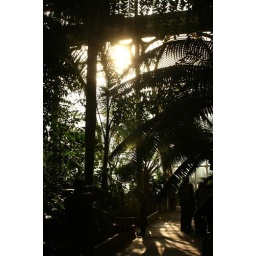
rain forest in a glass house